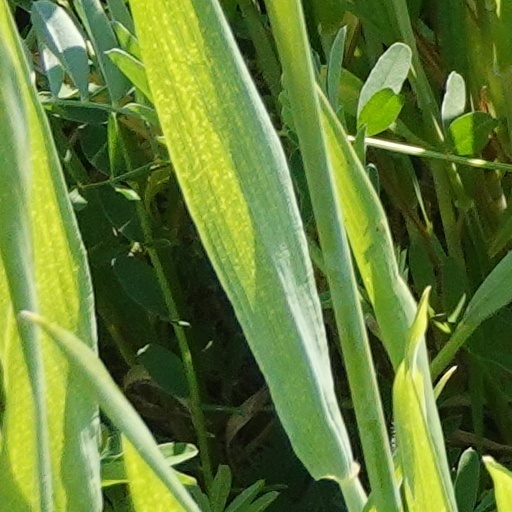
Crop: wheat